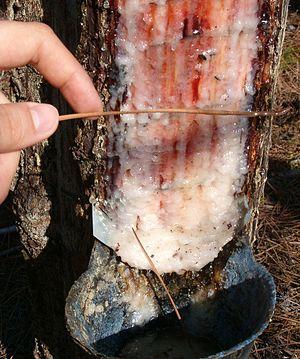
La résine de pin est l'oléorésine des conifères du genre Pinus.
Le galipot est un terme de résinerie et du gemmage qui décrit le précipité de résine sur le tronc d'un pin ou la térébenthine dans son état primitif, dont le principe huileux est évaporé par le soleil. Lorsque les incisions du gemmage ont été pratiquées, une partie du suc propre s'écoule jusque dans les récipients préparés à cet effet, mais une certaine partie de ce suc se solidifie par suite de l'évaporation de l'huile essentielle; c'est ce résidu qui est le galipot.